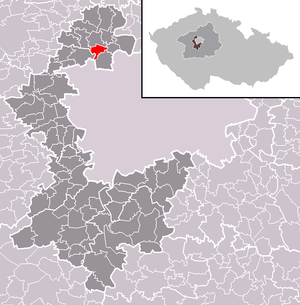
Statenice est une commune du district de Prague-Ouest, dans la région de Bohême-Centrale, en République tchèque. Sa population s'élevait à 1 536 habitants en 2020.